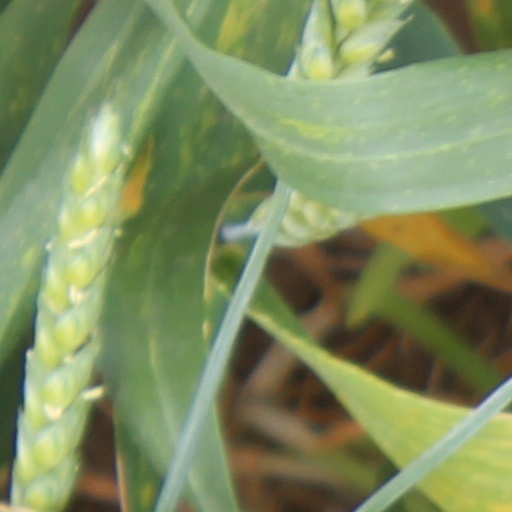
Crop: wheat